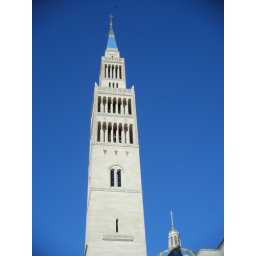
You have to look near the top of the bell tower cross to see the hawk.